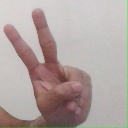
अक्षर: ऐ